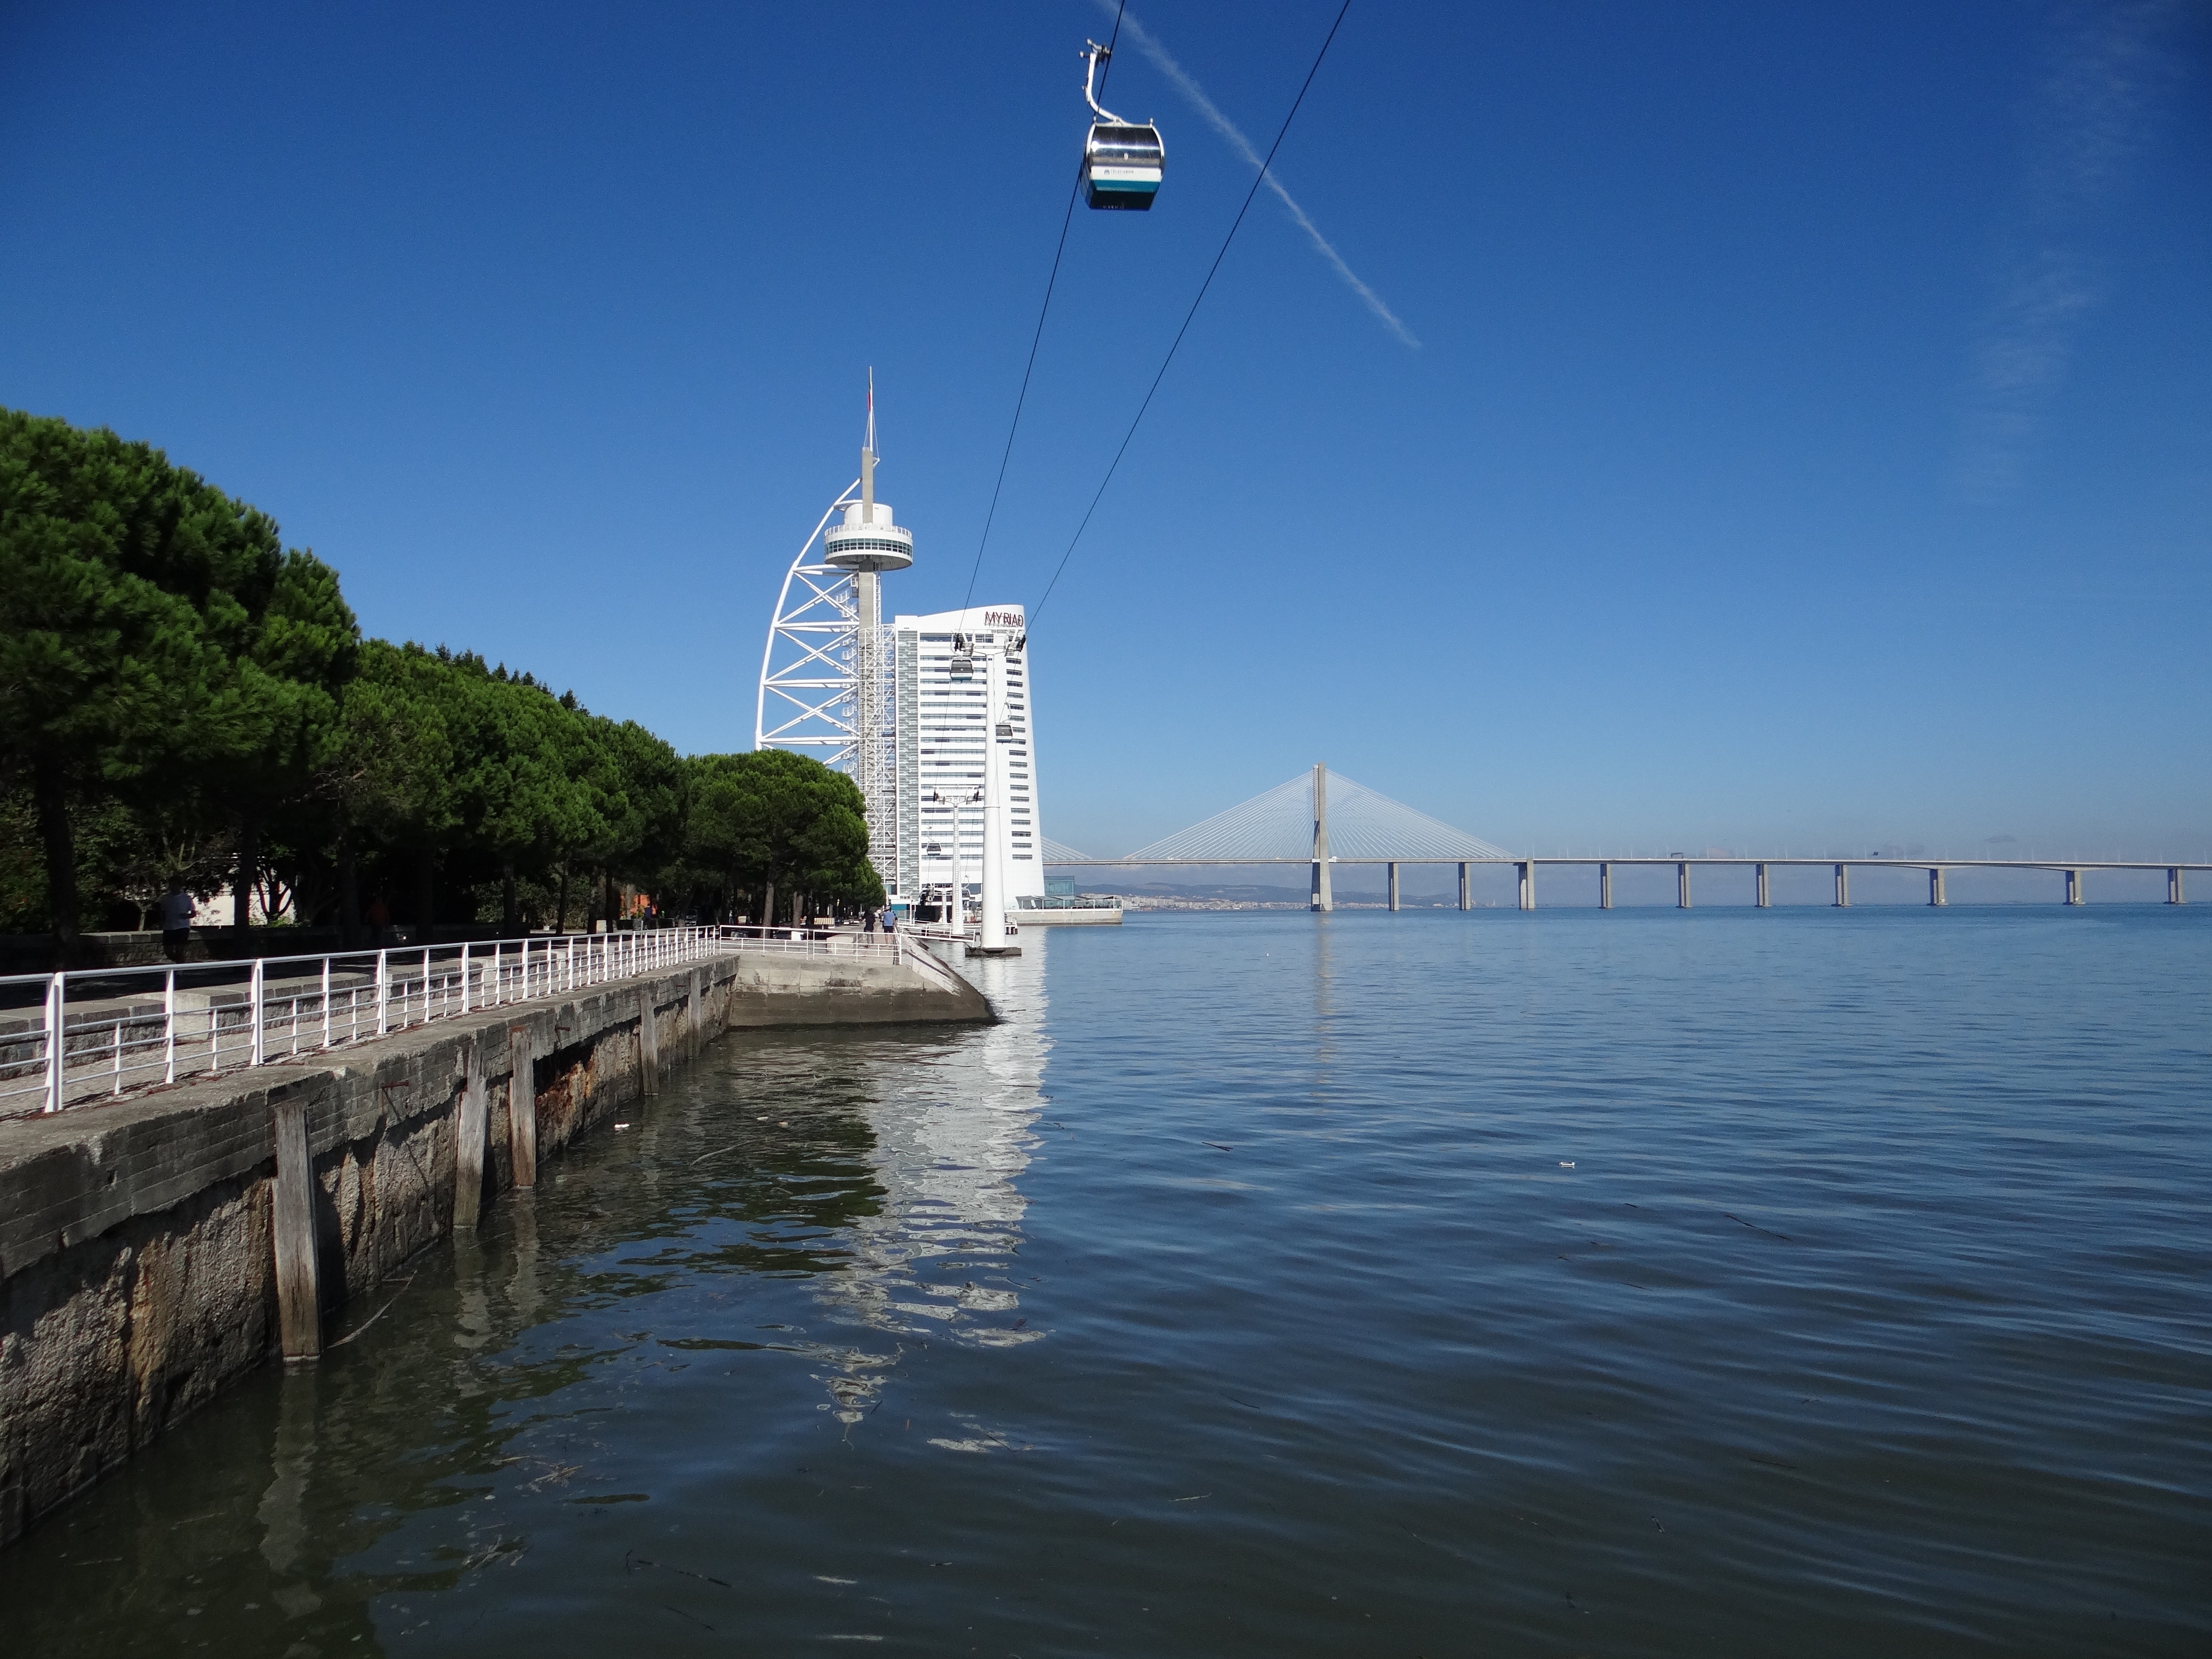
landscape, sea, coast, water, nature, dock, bridge, air, view, reflection, vehicle, tower, bay, landmark, marina, waterway, blue sky, white building, silent